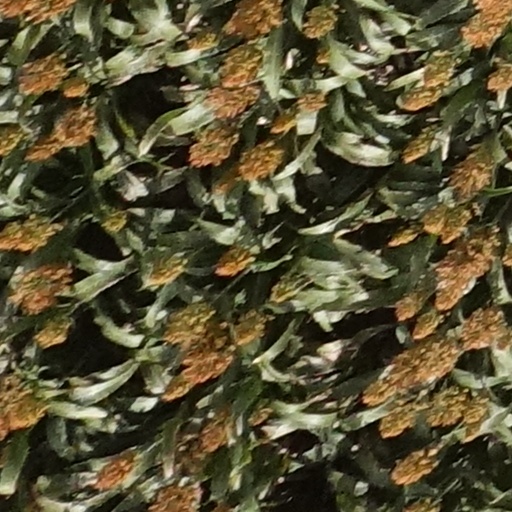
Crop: sorghum